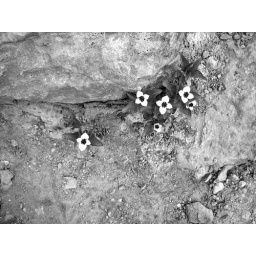
flowers growing near a rock